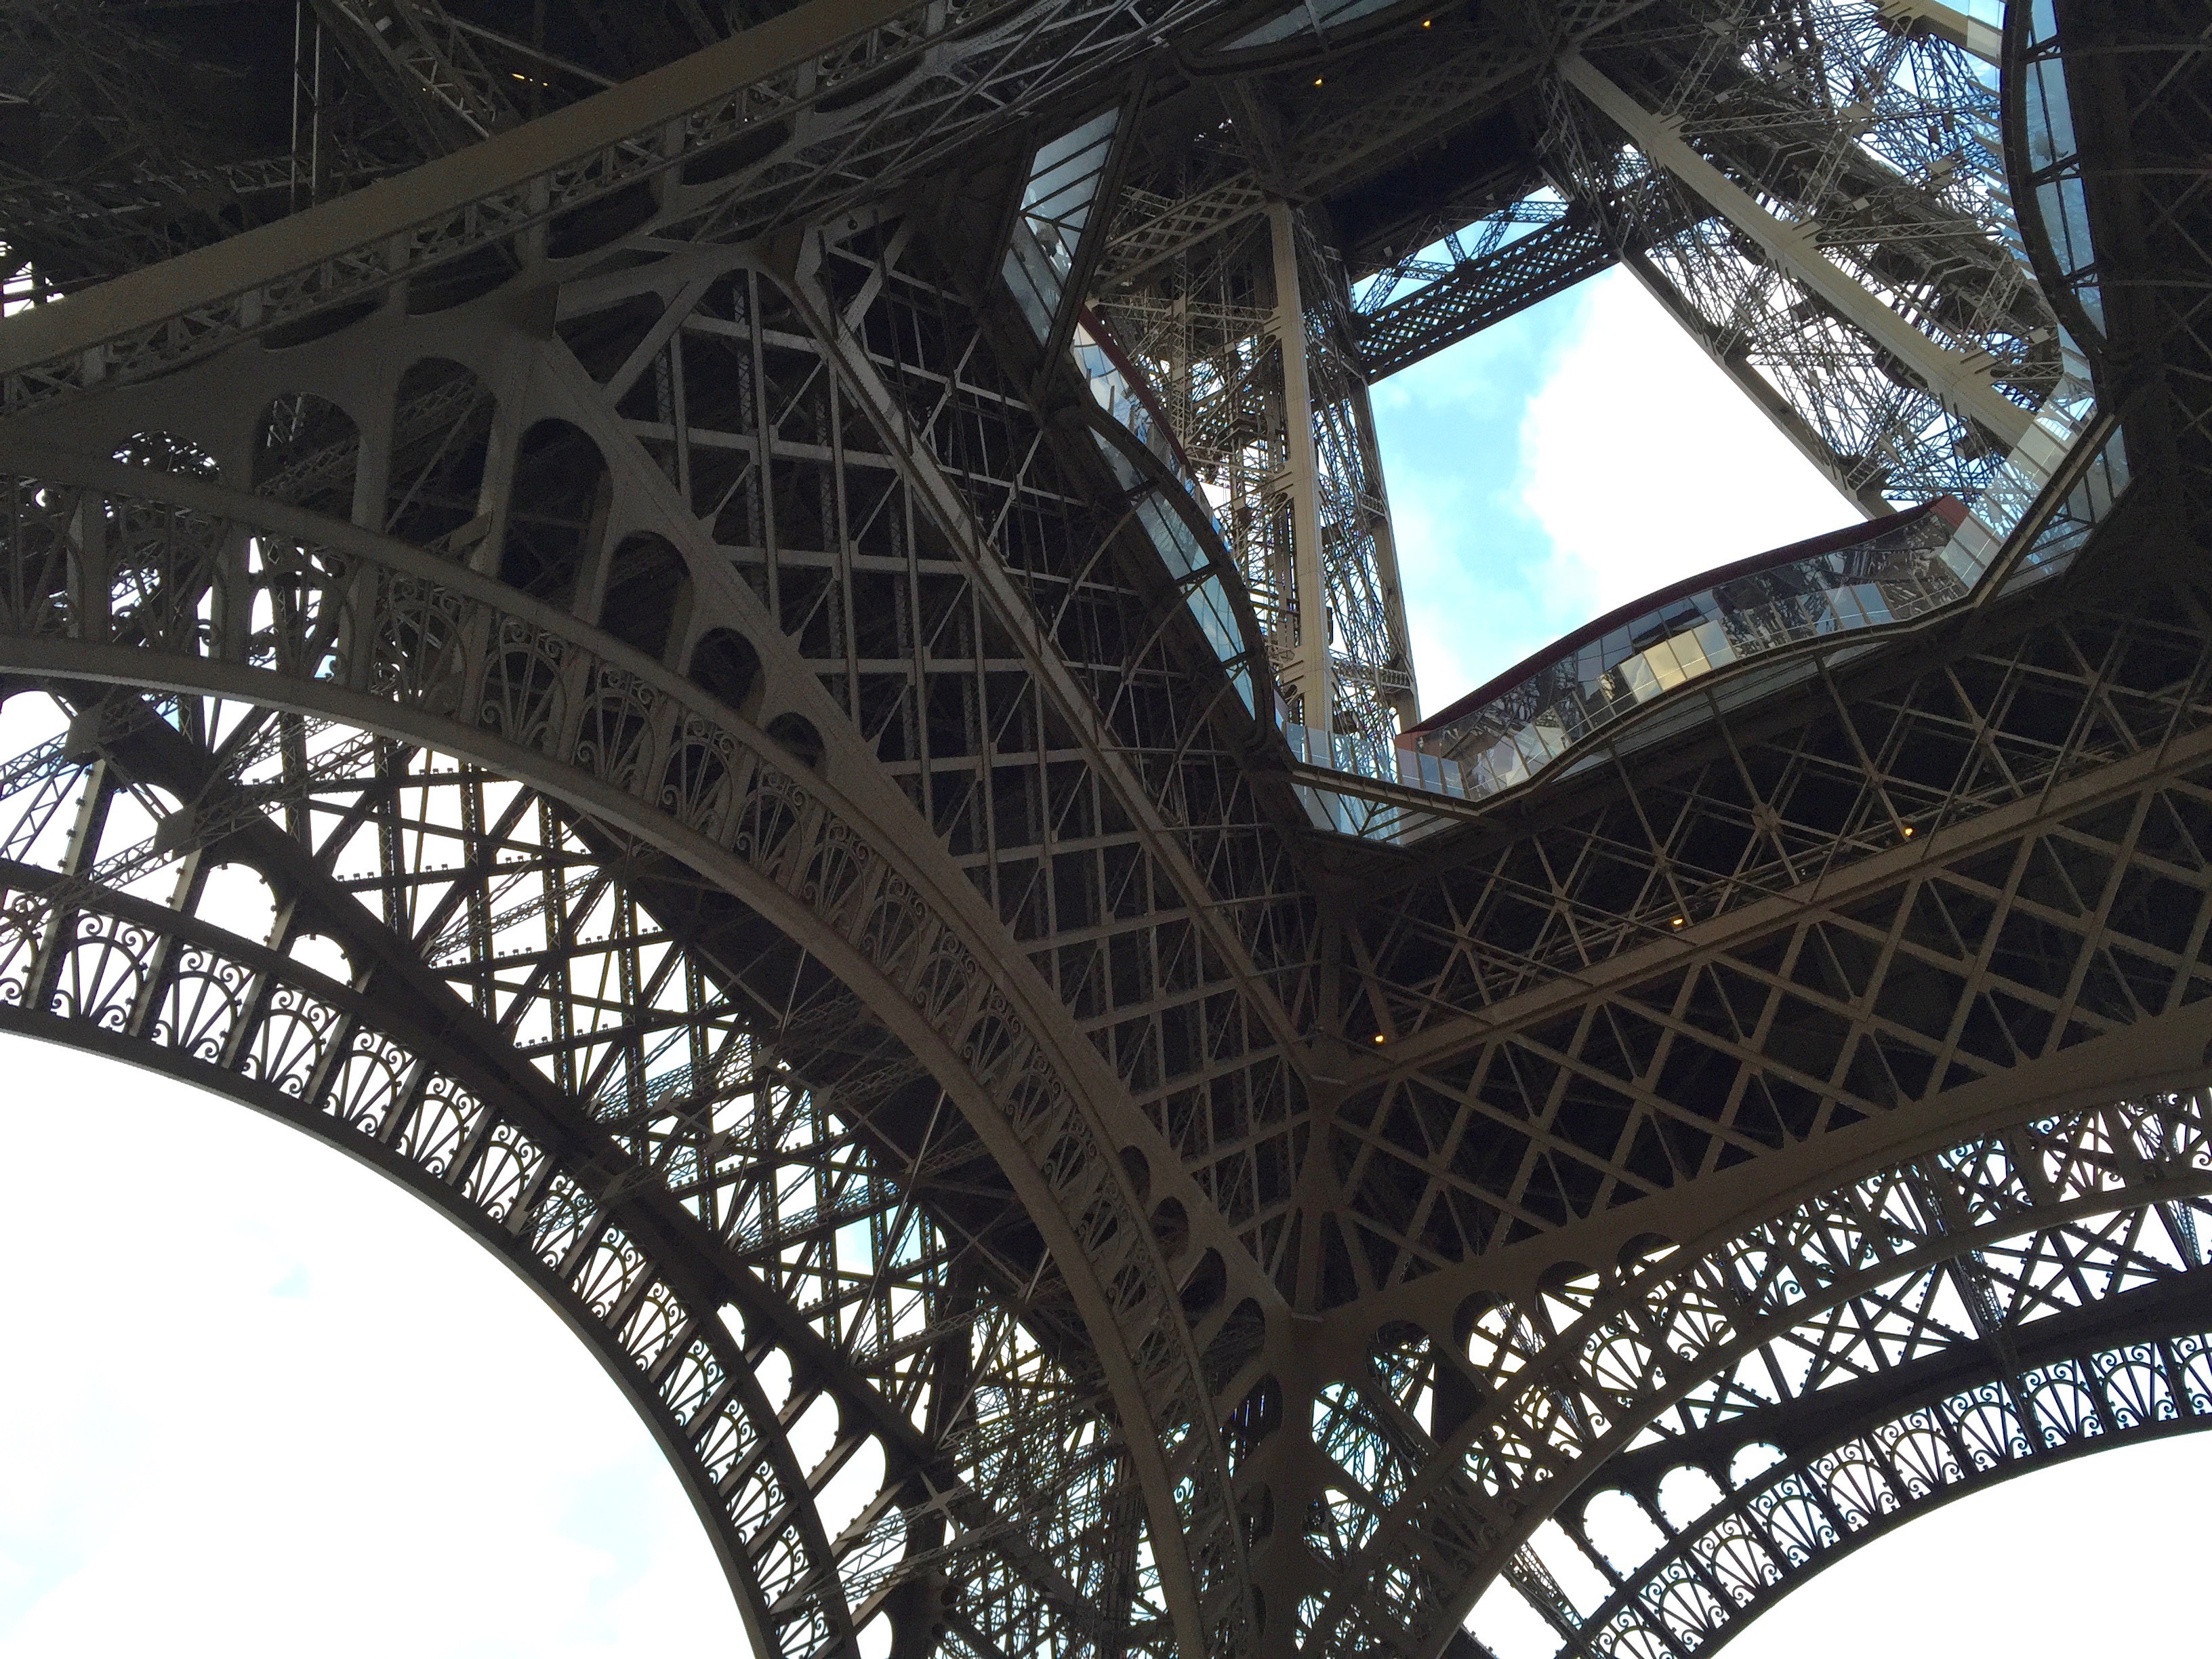
architecture, window, eiffel tower, paris, steel, france, arch, landmark, material, symmetry, iron, daylighting, art of engineering